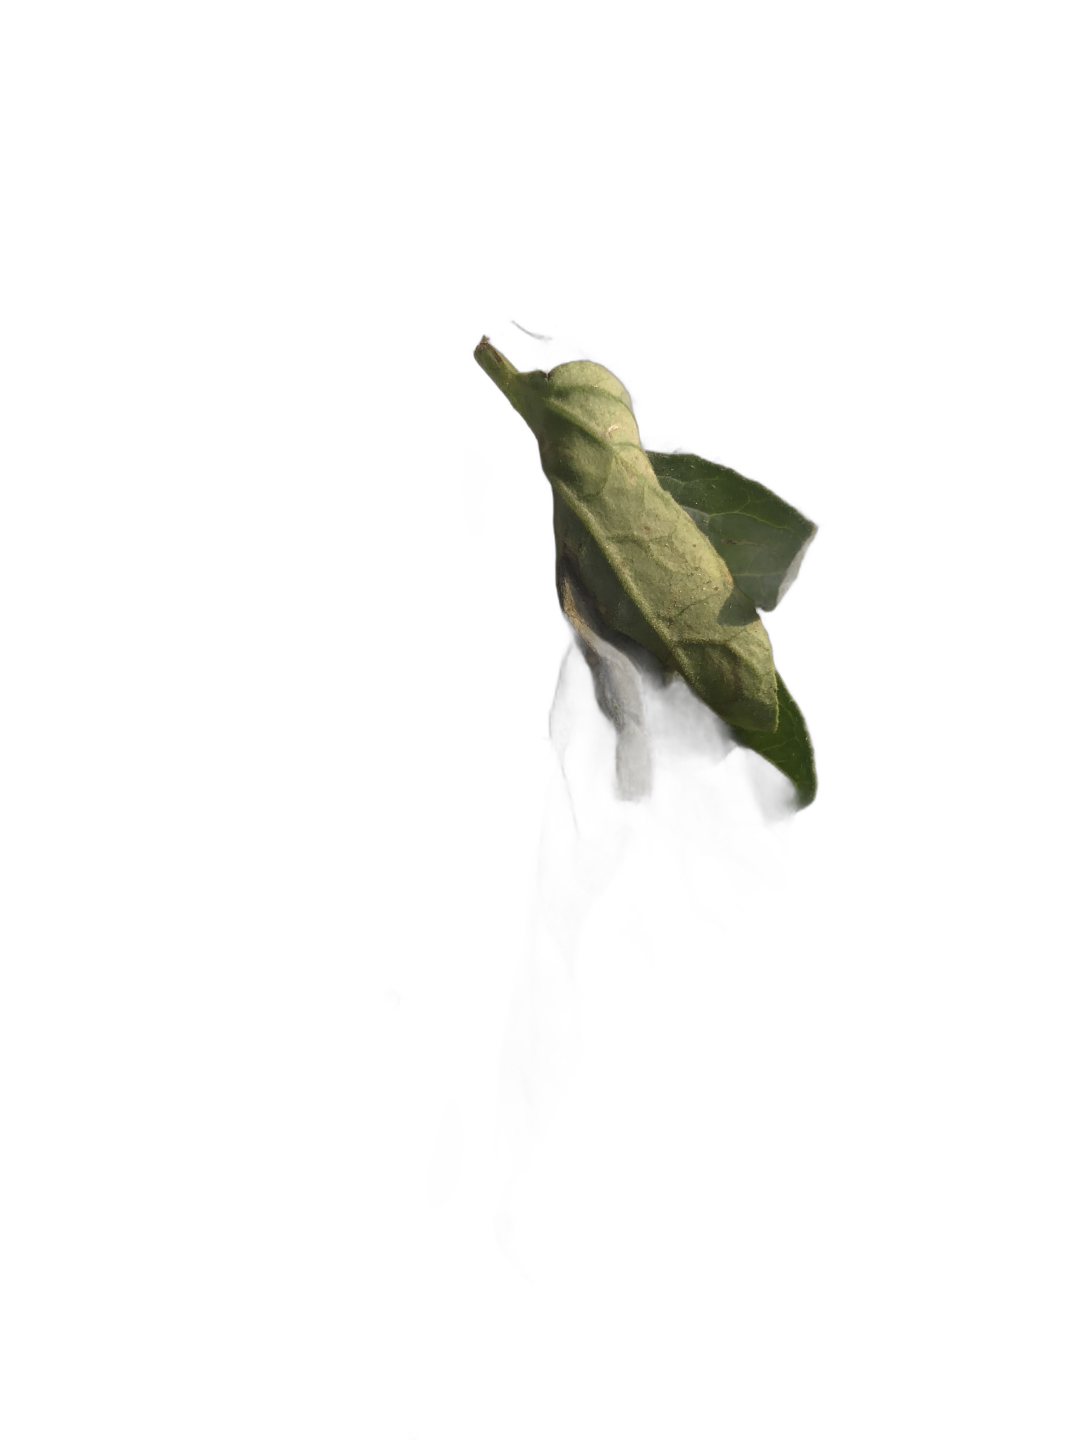
Crop: Tomato
Label: Mosaic